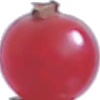
Label: Redcurrant 1